Signal Corps Radio

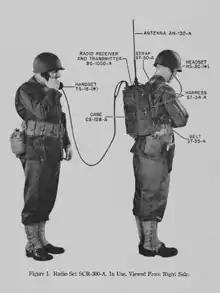
Example of a Signal Corps Radio set: the SCR-300-A

The term SCR was part of a nomenclature system developed for the U.S. Signal Corps, used at least as far back as World War I. Three-letter designators beginning with "SC" were used to denote complete systems, while one and two-letter designators (such as "BC", for basic component, "FT" for mounting, etc.) were used for components. Only a few system designators were used: